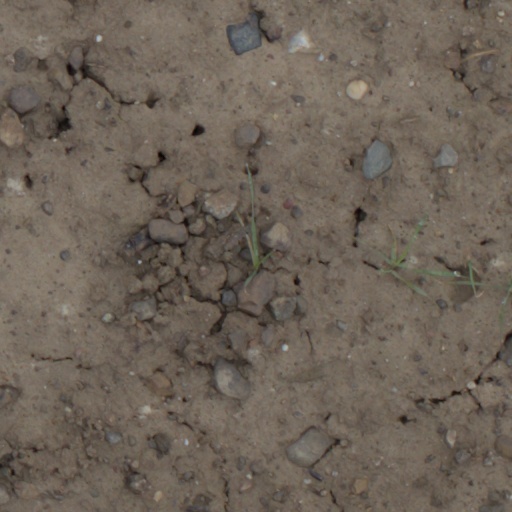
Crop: wheat